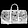
Label: Bag